Anshul Kothari

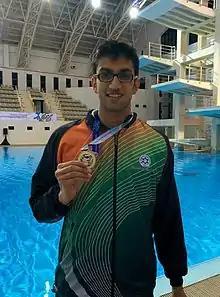
Kothari, after winning a gold medal in 4x100 Freestyle relay at the 8th Asian age group Championships, Bangkok.

Anshul Ketan Kothari (born 17 December 1989) is an Indian competitive swimmer who has represented India in Commonwealth Games and Asian Games.